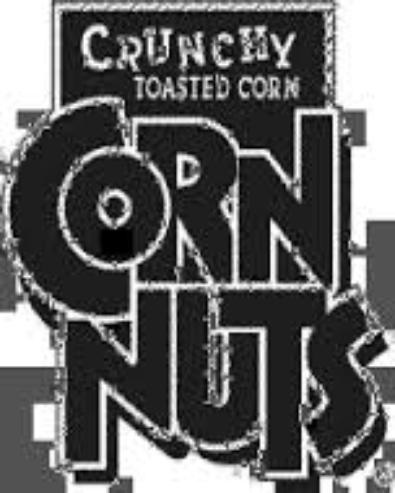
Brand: cornnuts
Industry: Food